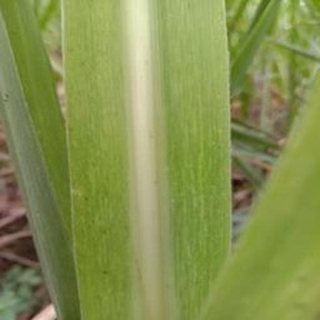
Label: sugarcane_mosaic